Emily Blunt

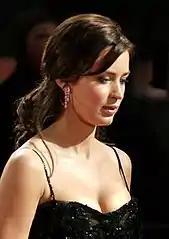
Blunt at the 60th British Academy Film Awards in 2007, where she received two BAFTA Award nominations

Blunt's profile continued to rise, and in 2007, she appeared in four films: the horror film "Wind Chill", the romantic drama "The Jane Austen Book Club", the comedy-drama "Dan in Real Life", and the biographical comedy-drama "Charlie Wilson's War". In 2008, Blunt appeared in "Sunshine Cleaning" in the role of Norah Lorkowski, an underachiever who starts a crime-scene clean-up business with her sister Rose (Amy Adams). The film premiered at the 2008 Sundance Film Festival, where it received positive reviews, particularly for Adams' and Blunt's performances. Peter Travers of "Rolling Stone" magazine commented "This funny and touching movie depends on two can-do actresses to scrub past the biohazard of noxious clichés that threaten to intrude. Adams and Blunt get the job done." A. O. Scott of "The New York Times" agreed, stating "Amy Adams and Emily Blunt [...] attack their roles with vivacity and dedication..." She then starred in "The Great Buck Howard" as Valerie Brennan, which premiered at the same festival.